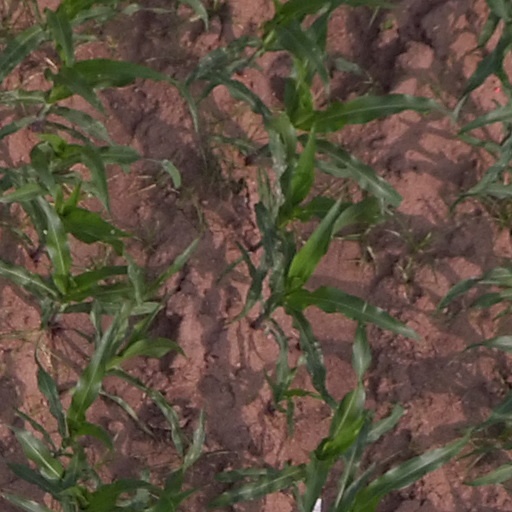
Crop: maize; corn